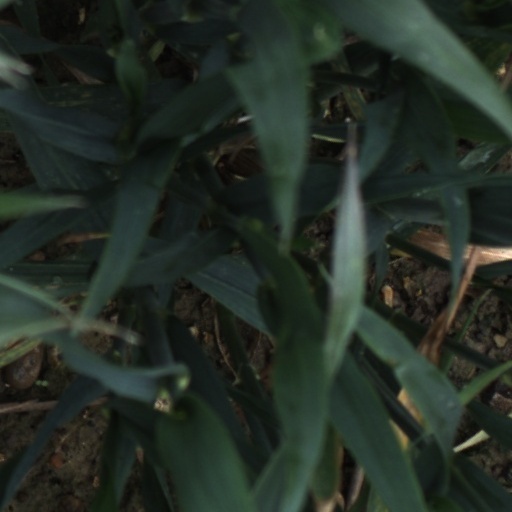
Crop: wheat